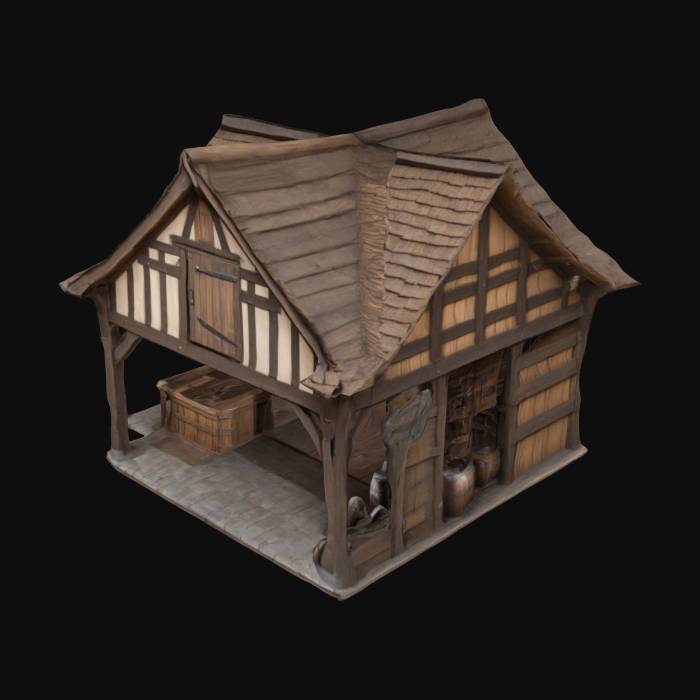
미적 점수 (1~10점): 4